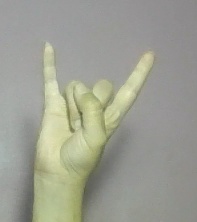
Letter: la